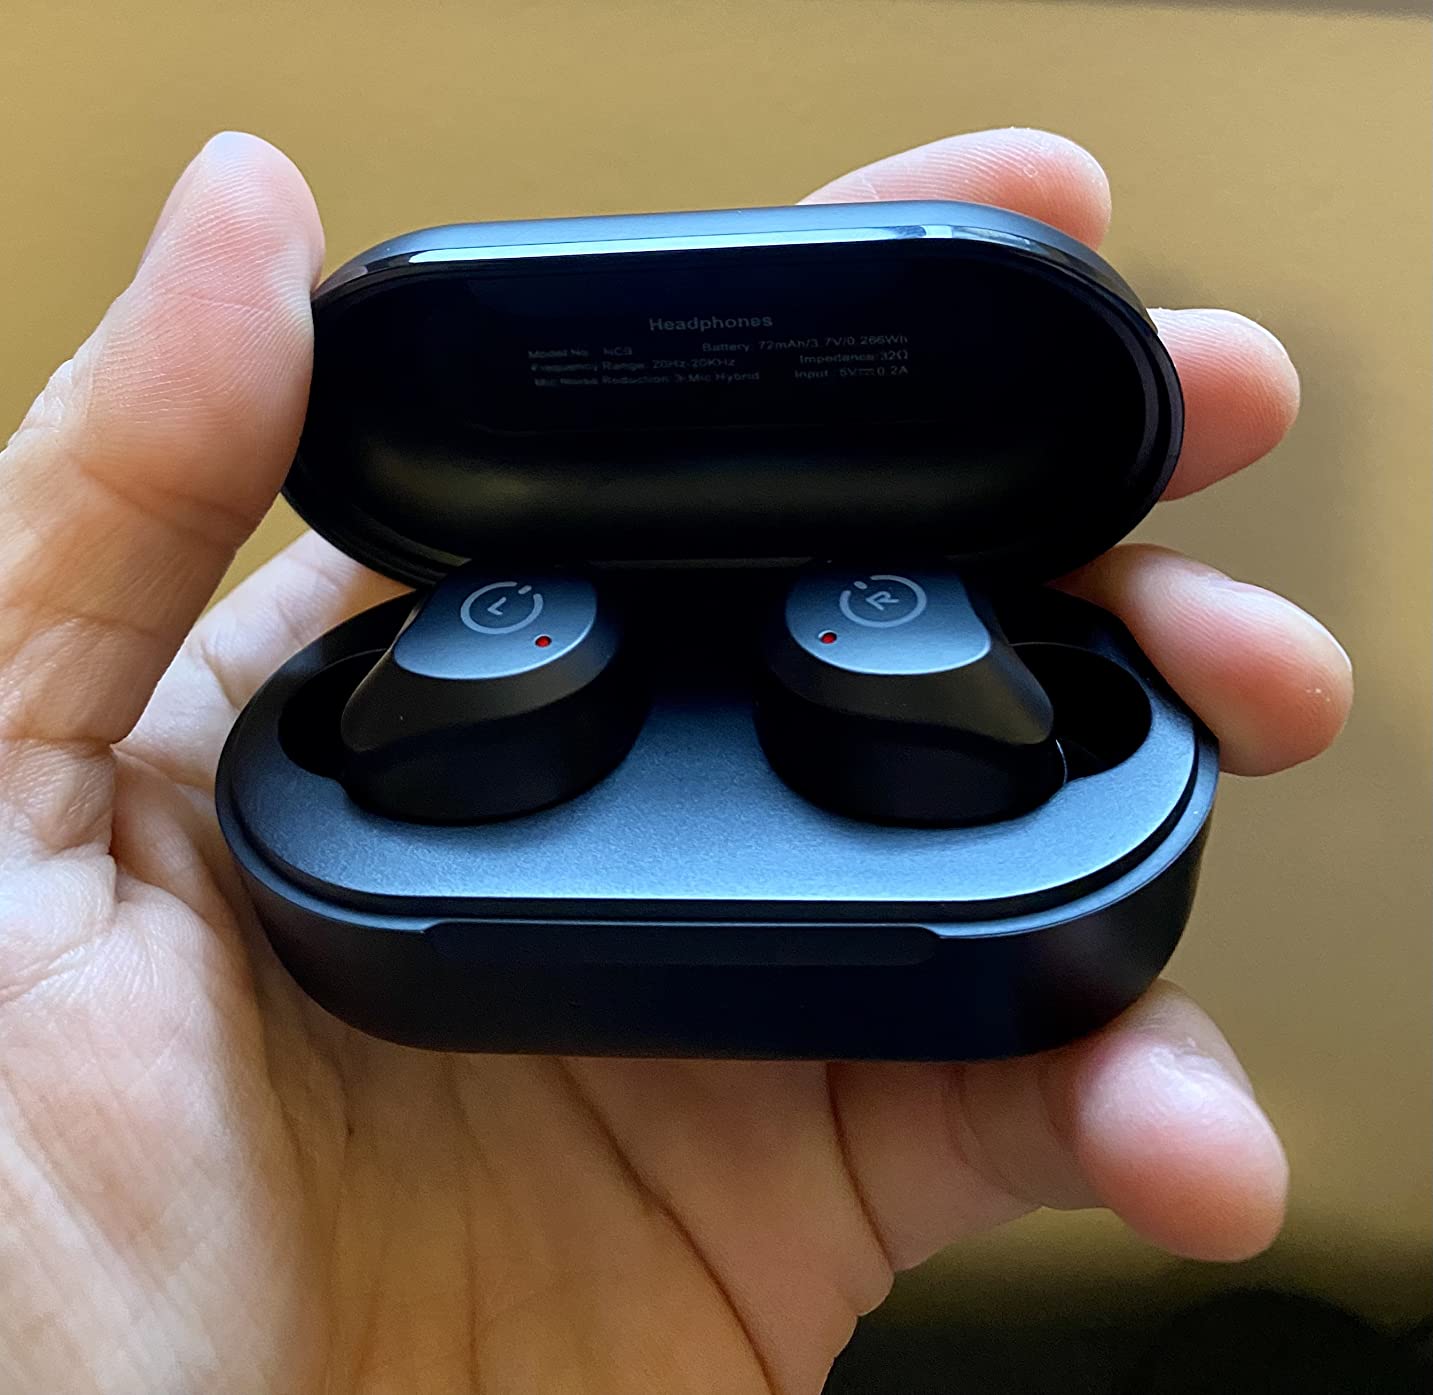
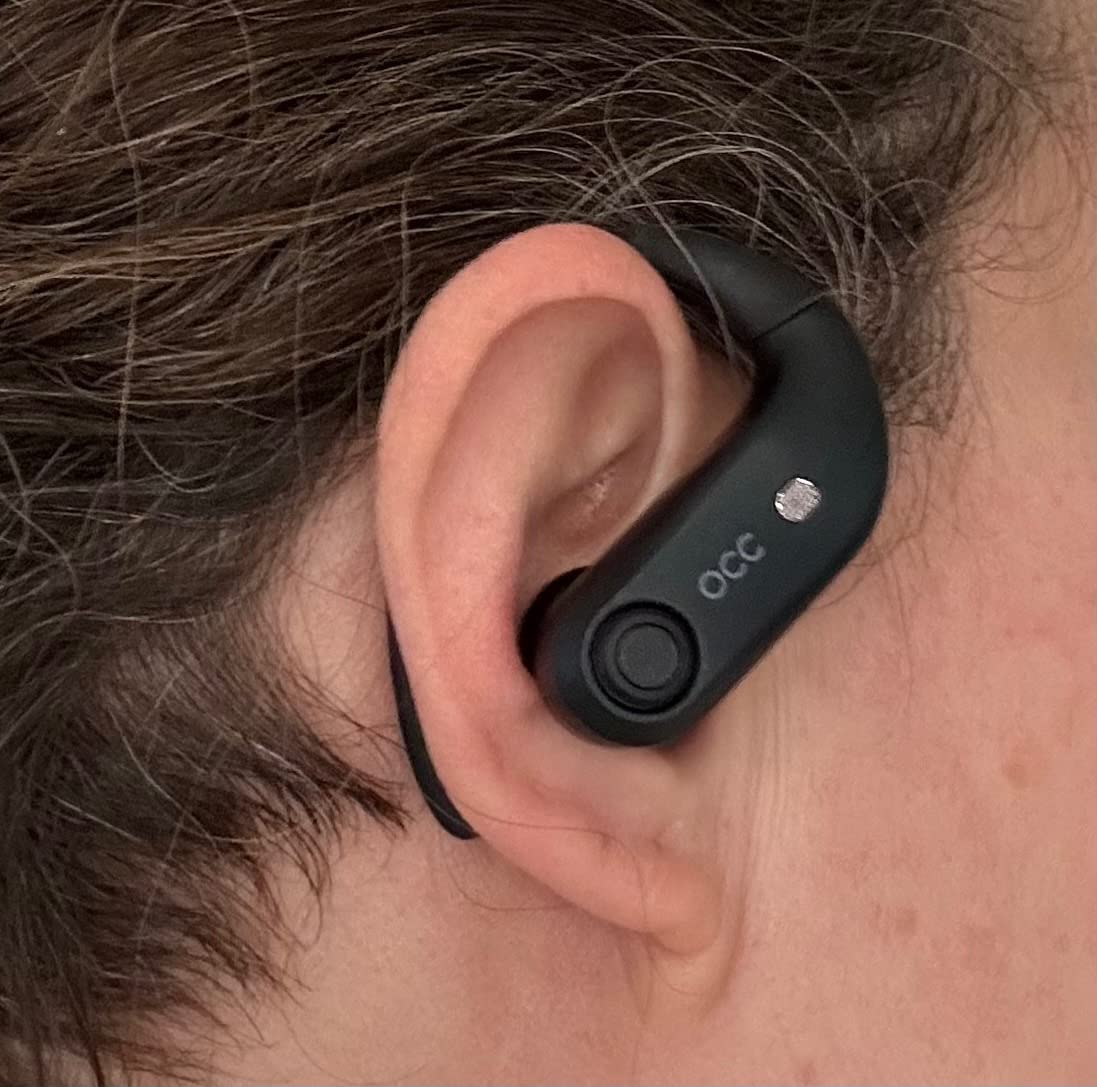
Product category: earbuds
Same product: no